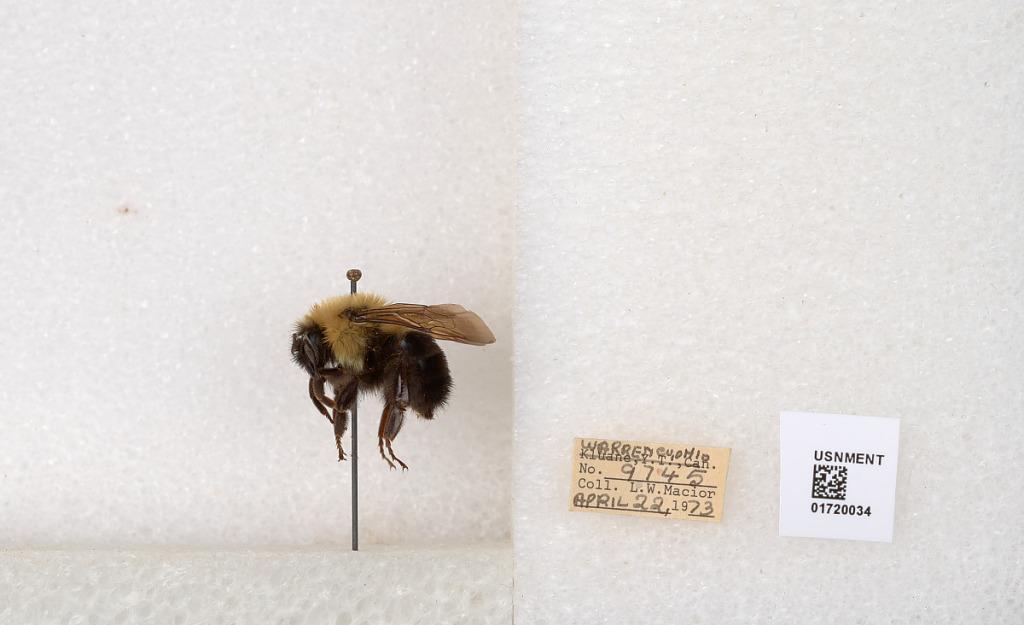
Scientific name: Bombus bimaculatus Cresson
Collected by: L. Macior
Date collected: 1973-4-22
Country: United States
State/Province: Ohio
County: Warren
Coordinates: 39.4276, -84.1668